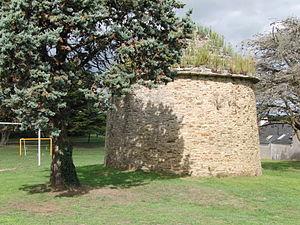
LeChâteau de Suscinio commune de Sarzeau dans le Morbihan Bretagne This building is classé au titre des Monuments Historiques. It is indexed in the Base Mérimée, a database of architectural heritage maintained by the French Ministry of Culture,